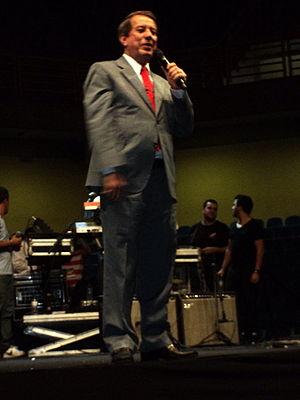
Romildo Ribeiro Soares est un télévangéliste brésilien et un pasteur chrétien évangélique charismatique, fondateur de l'Église internationale de la Grâce de Dieu.